Tombstone promotion

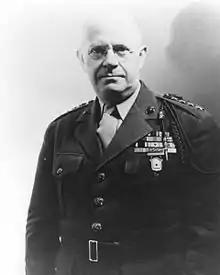
A tombstone promotion for combat citations made retired Marine Corps commandant Thomas Holcomb the first four-star general in Marine Corps history in 1944.

From 1925 to 1959, officers of the maritime services—Navy, Marine Corps, Coast Guard, and Coast and Geodetic Survey—could retire with a tombstone promotion to the rank but not the pay of the next higher grade, if they were specially commended for their performance of duty in actual combat before the end of World War II.